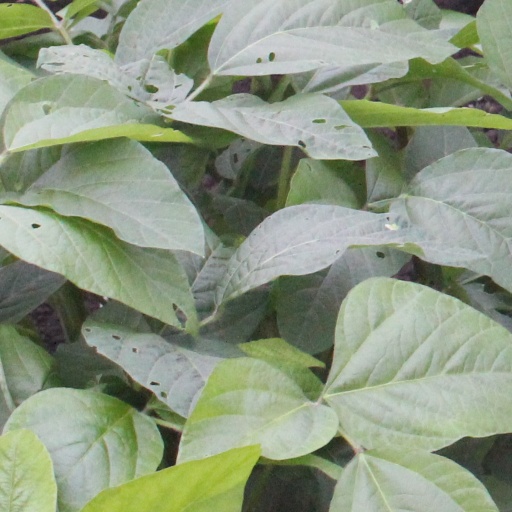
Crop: soybean